World Without Shame

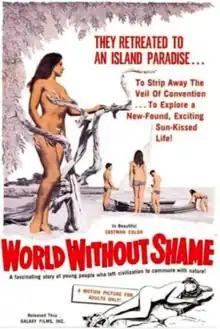
Theatrical release poster

World Without Shame is a 1962 British naturist film directed and written by Donovan Winter and starring Yvonne Martell. It was produced by Winter and Russell Gay.